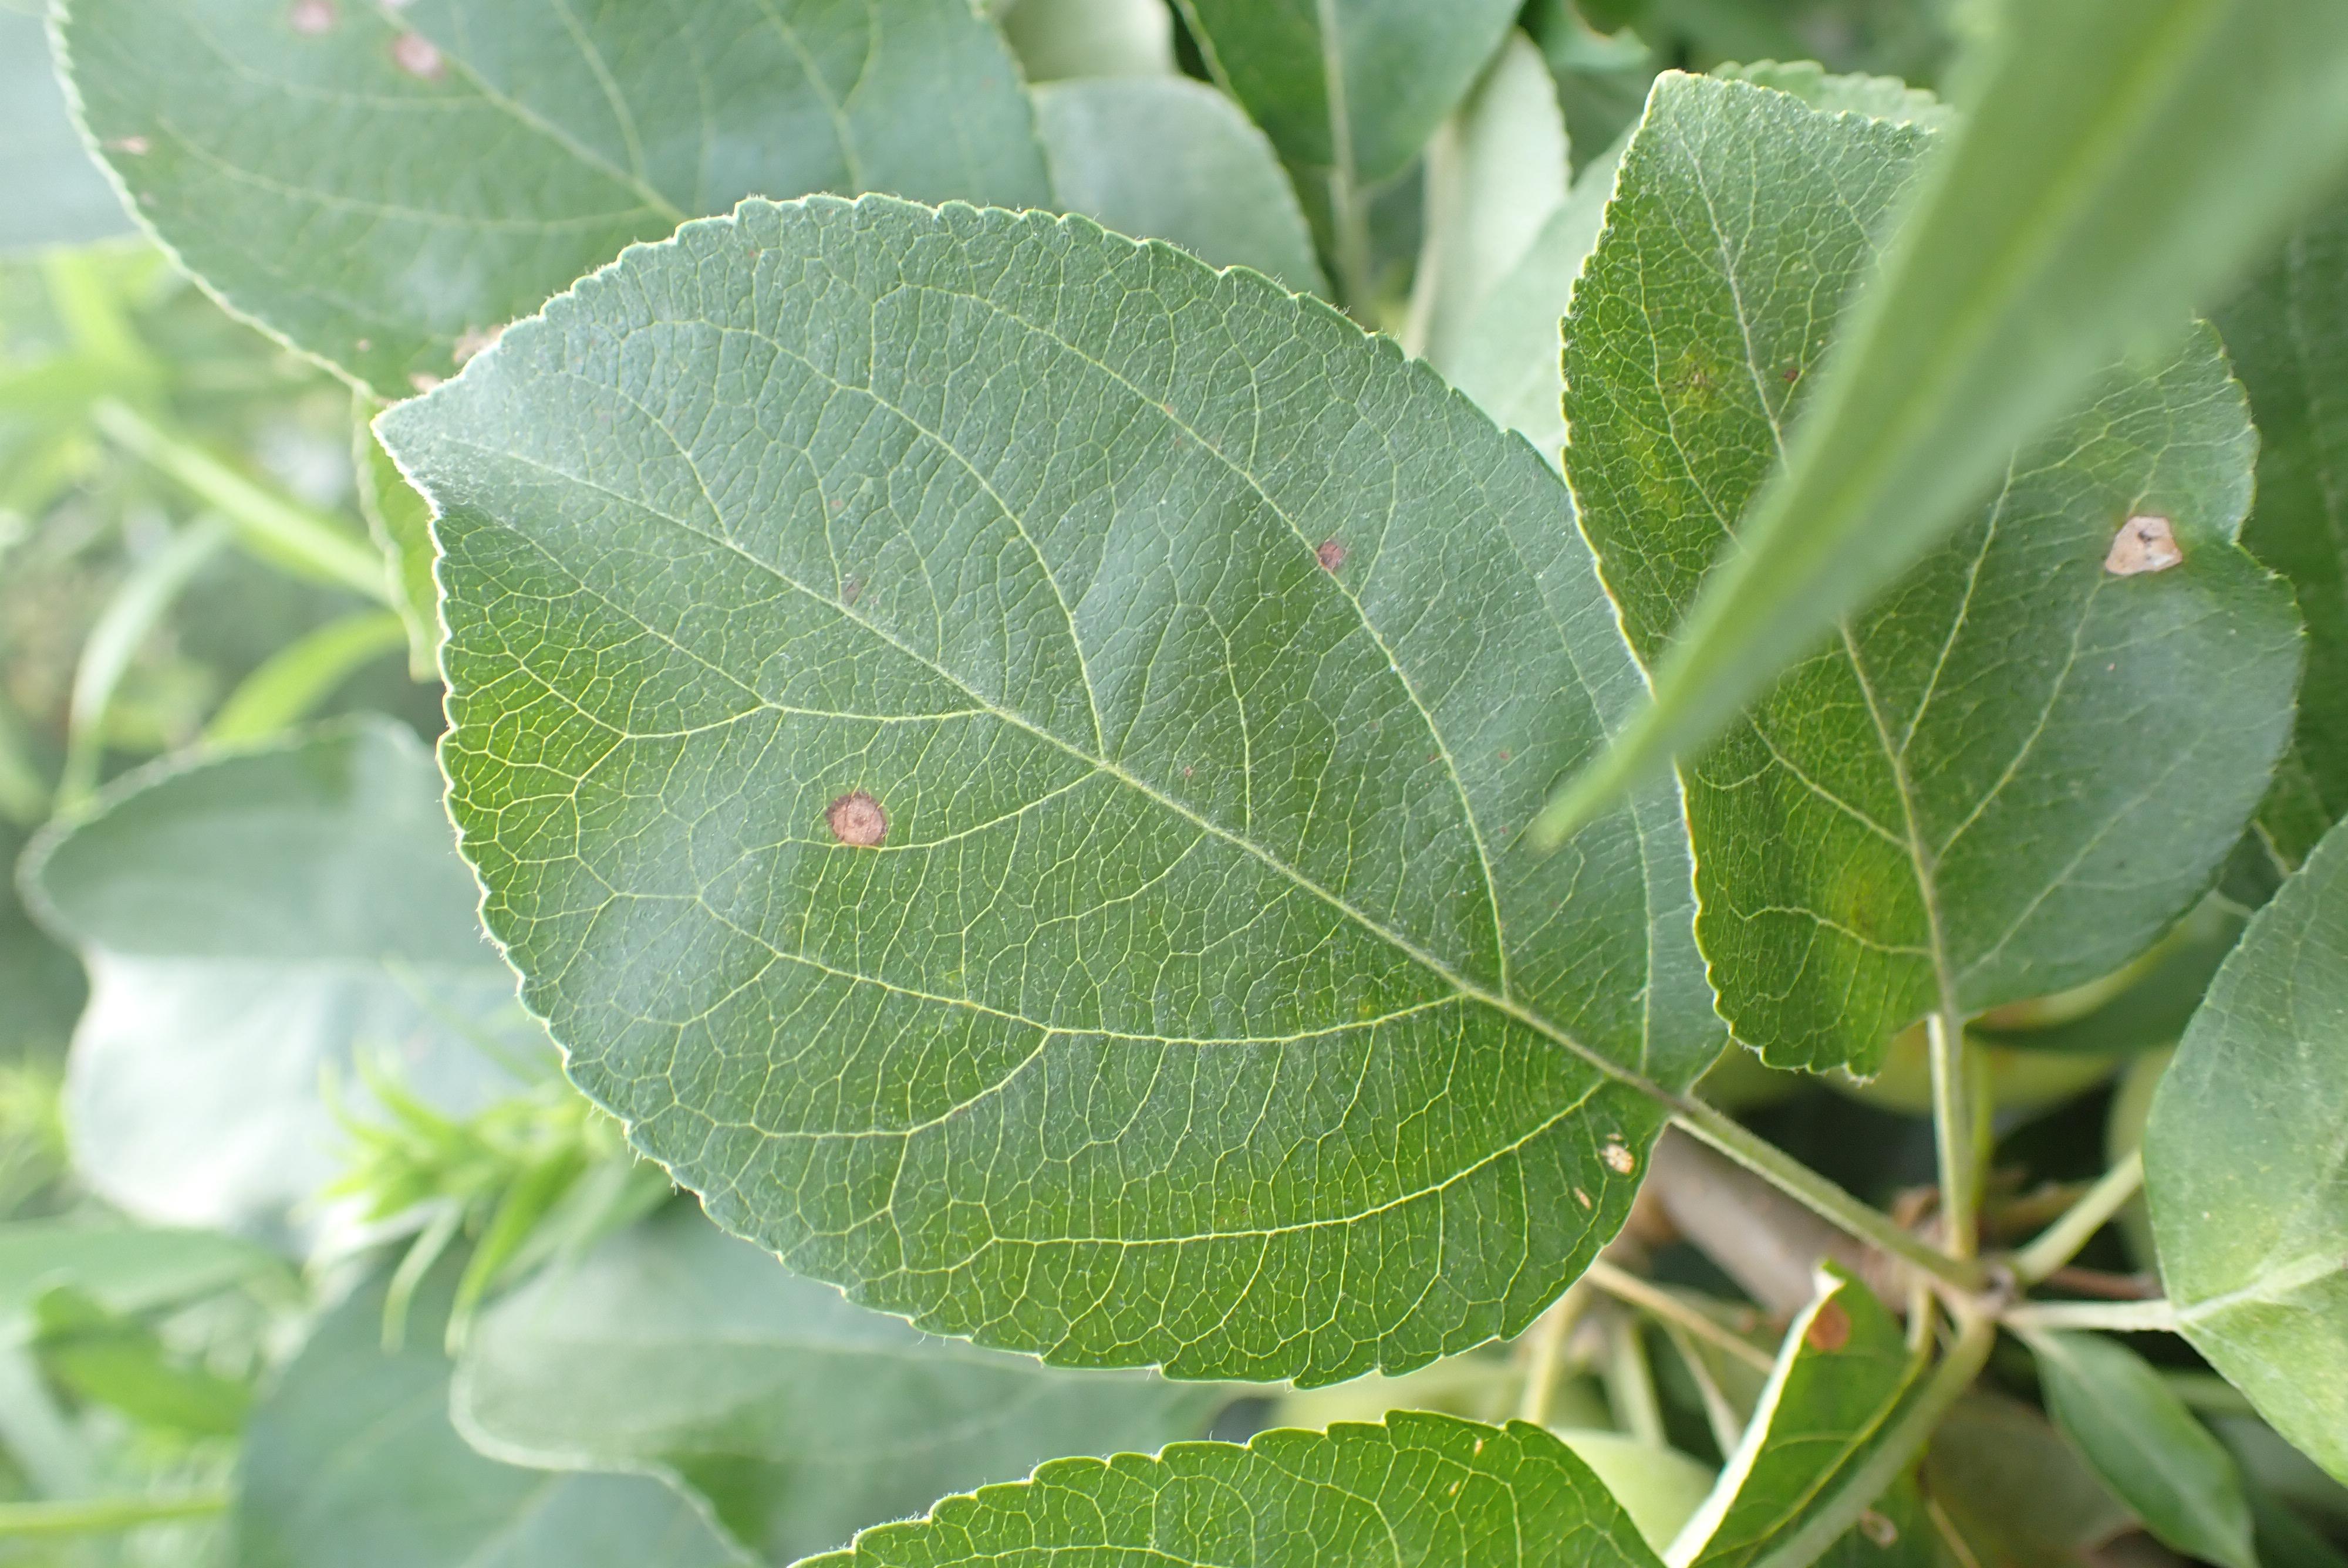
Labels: frog_eye_leaf_spot